Geosiphon

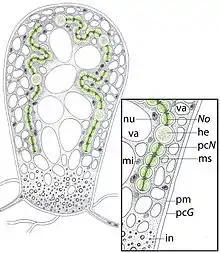
"Geosiphon pyriformis" anatomy. pc"N: "Nostoc" cell wall, No: "Nostoc" filament, he: heterocyst, ms: simbiosome membrane, pm: plasma membrane, pc"G: "Geosiphon" cell wall, nu: nucleus, mi: mitochondrion, in: cytoplasmatic inclusions, va: vacuole.

"Geosiphon" has a specialised bladder used to harbour cyanobacteria, usually "Nostoc punctiforme", although other "Nostoc" species are known to be incorporated by the fungus. "Geosiphon" bladders are photosynthetically active, and are also capable of fixing nitrogen from the atmosphere. The walls of the bladder have a small pore radius (approximately 0.5 nm), which make it act as an osmotic barrier. This limits the free exchange of nutrients (like sugars) with the environment and increases the need to derive these carbon sources from internal sources. It has been suggested that the organization of the symbiotic interface between the fungus and "Nostoc" in "G. pyriforme" is homologous to the symbiotic interface between plant and fungus in arbuscular mycorrhiza in terms of thickness, chitin content, and ultrastructure of layers. "G. pyriformis" however, is not known to form arbuscular mycorrhiza.